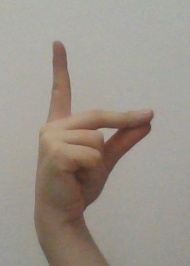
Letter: ta